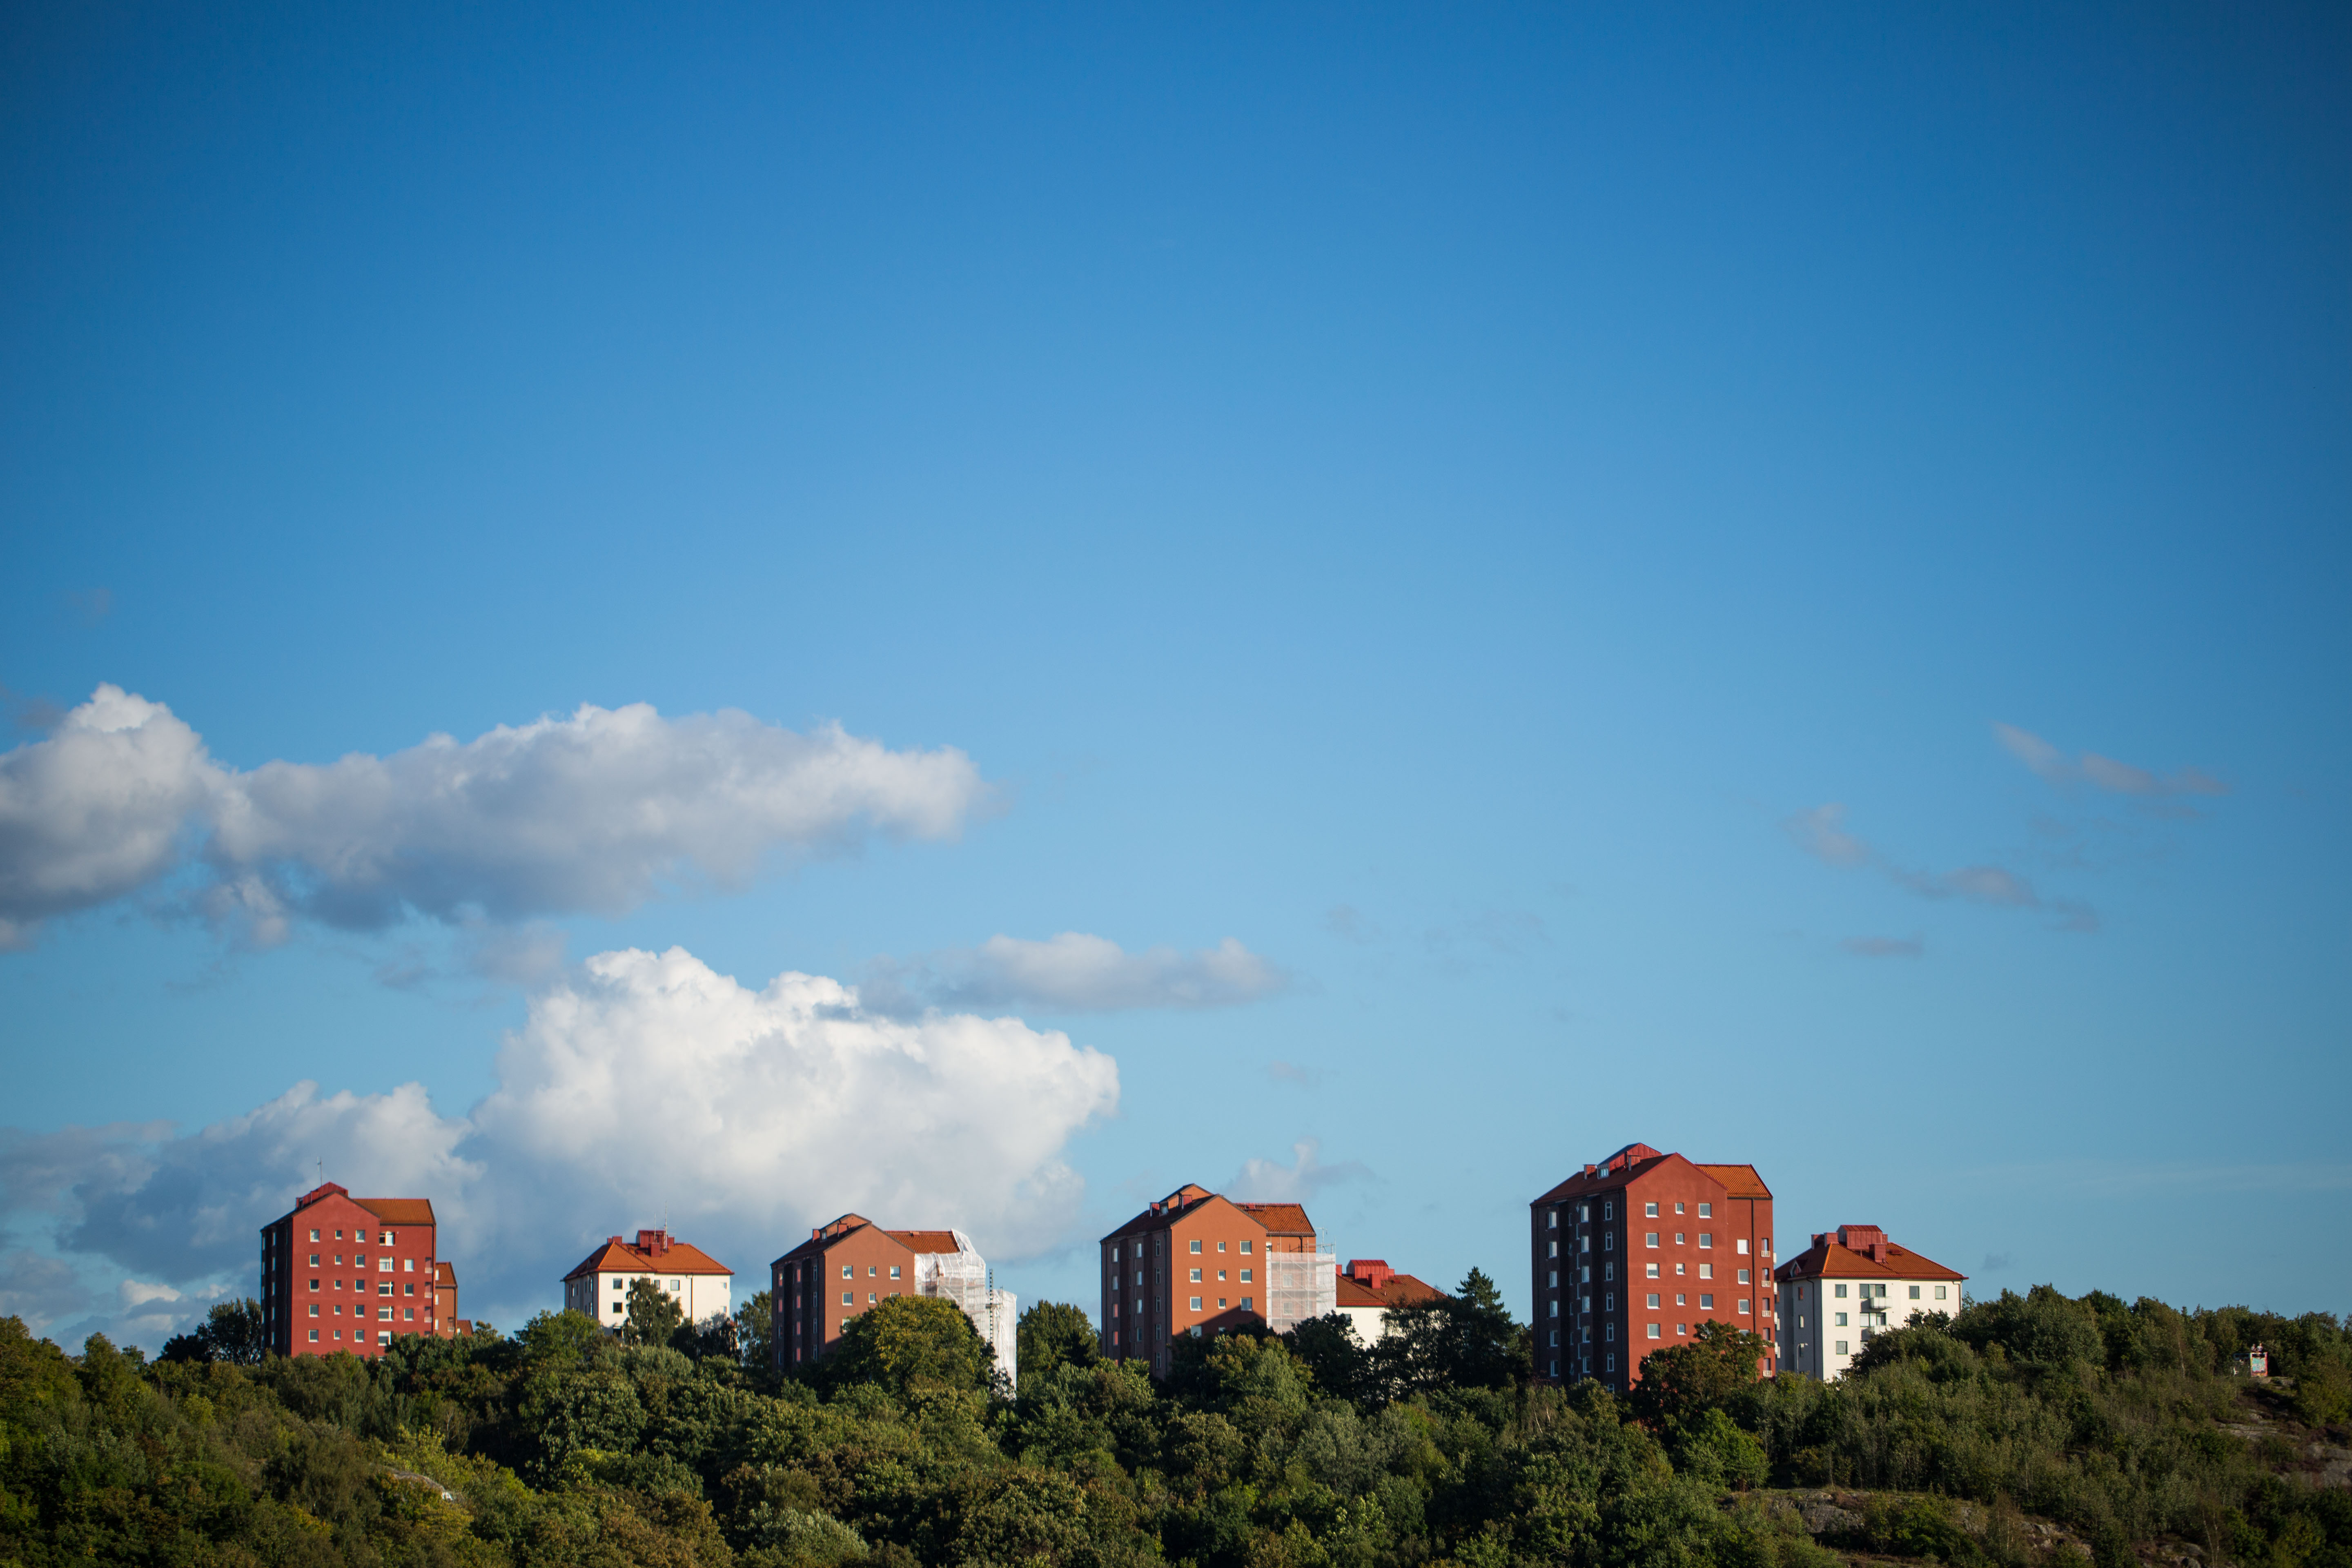
landscape, sea, horizon, mountain, cloud, sky, skyline, hill, city, cityscape, panorama, dusk, evening, human settlement